Bade Bacheli

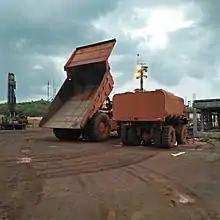
Bailadila Iron ore mines

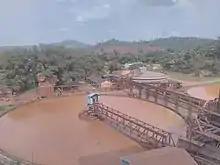
Essar slurry beneficiation plant, Kirandul

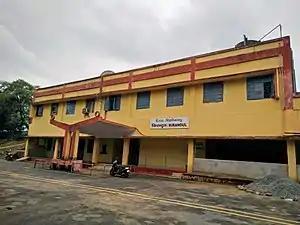
Kirandul Railway Station

Kirandul is easily accessible and well connected to Raipur, Visakhapatnam and Hyderabad by all-weather roads. It can also be reached by rail from Visakhapatnam. There is regular iron ore movement from this sector to Visakhapatnam port by rail.